Leavitt–Hovey House

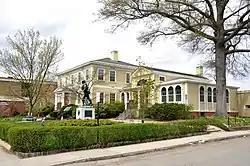

The Leavitt–Hovey House is an historic house located at 402 Main Street in Greenfield, Massachusetts. Built in 1797, it is a prominent work of local architect Asher Benjamin, and a good local example of Federal period architecture. From 1909 to June 17, 2023, it served as the home of the Greenfield Public Library. It was listed on the National Register of Historic Places in 1983, and was included in the Main Street Historic District in 1988.